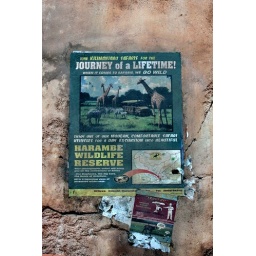
This poster was on the outside wall of a building near Tusker House.